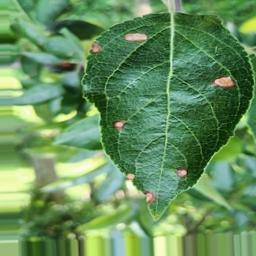
Label: Alternaria